HMS New Zealand (1911)

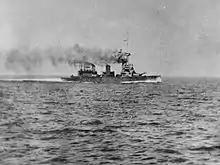

After departing Esquimalt "New Zealand" headed south stopping at Mazatlán, Acapulco, Panama City, Callao, Valparaíso, Punta Arenas, before she steamed through the Strait of Magellan and on to Montevideo, Rio Janeiro, then various islands of the Caribbean and finally Halifax, Nova Scotia (in Canada) before arriving in Portsmouth on 8 December 1913 having circumnavigated the globe. She had sailed 45,320 miles, consumed 31,833 tons of coal and had been visited by 500,151 people in what was the longest voyage to date by a vessel of the dreadnought era.